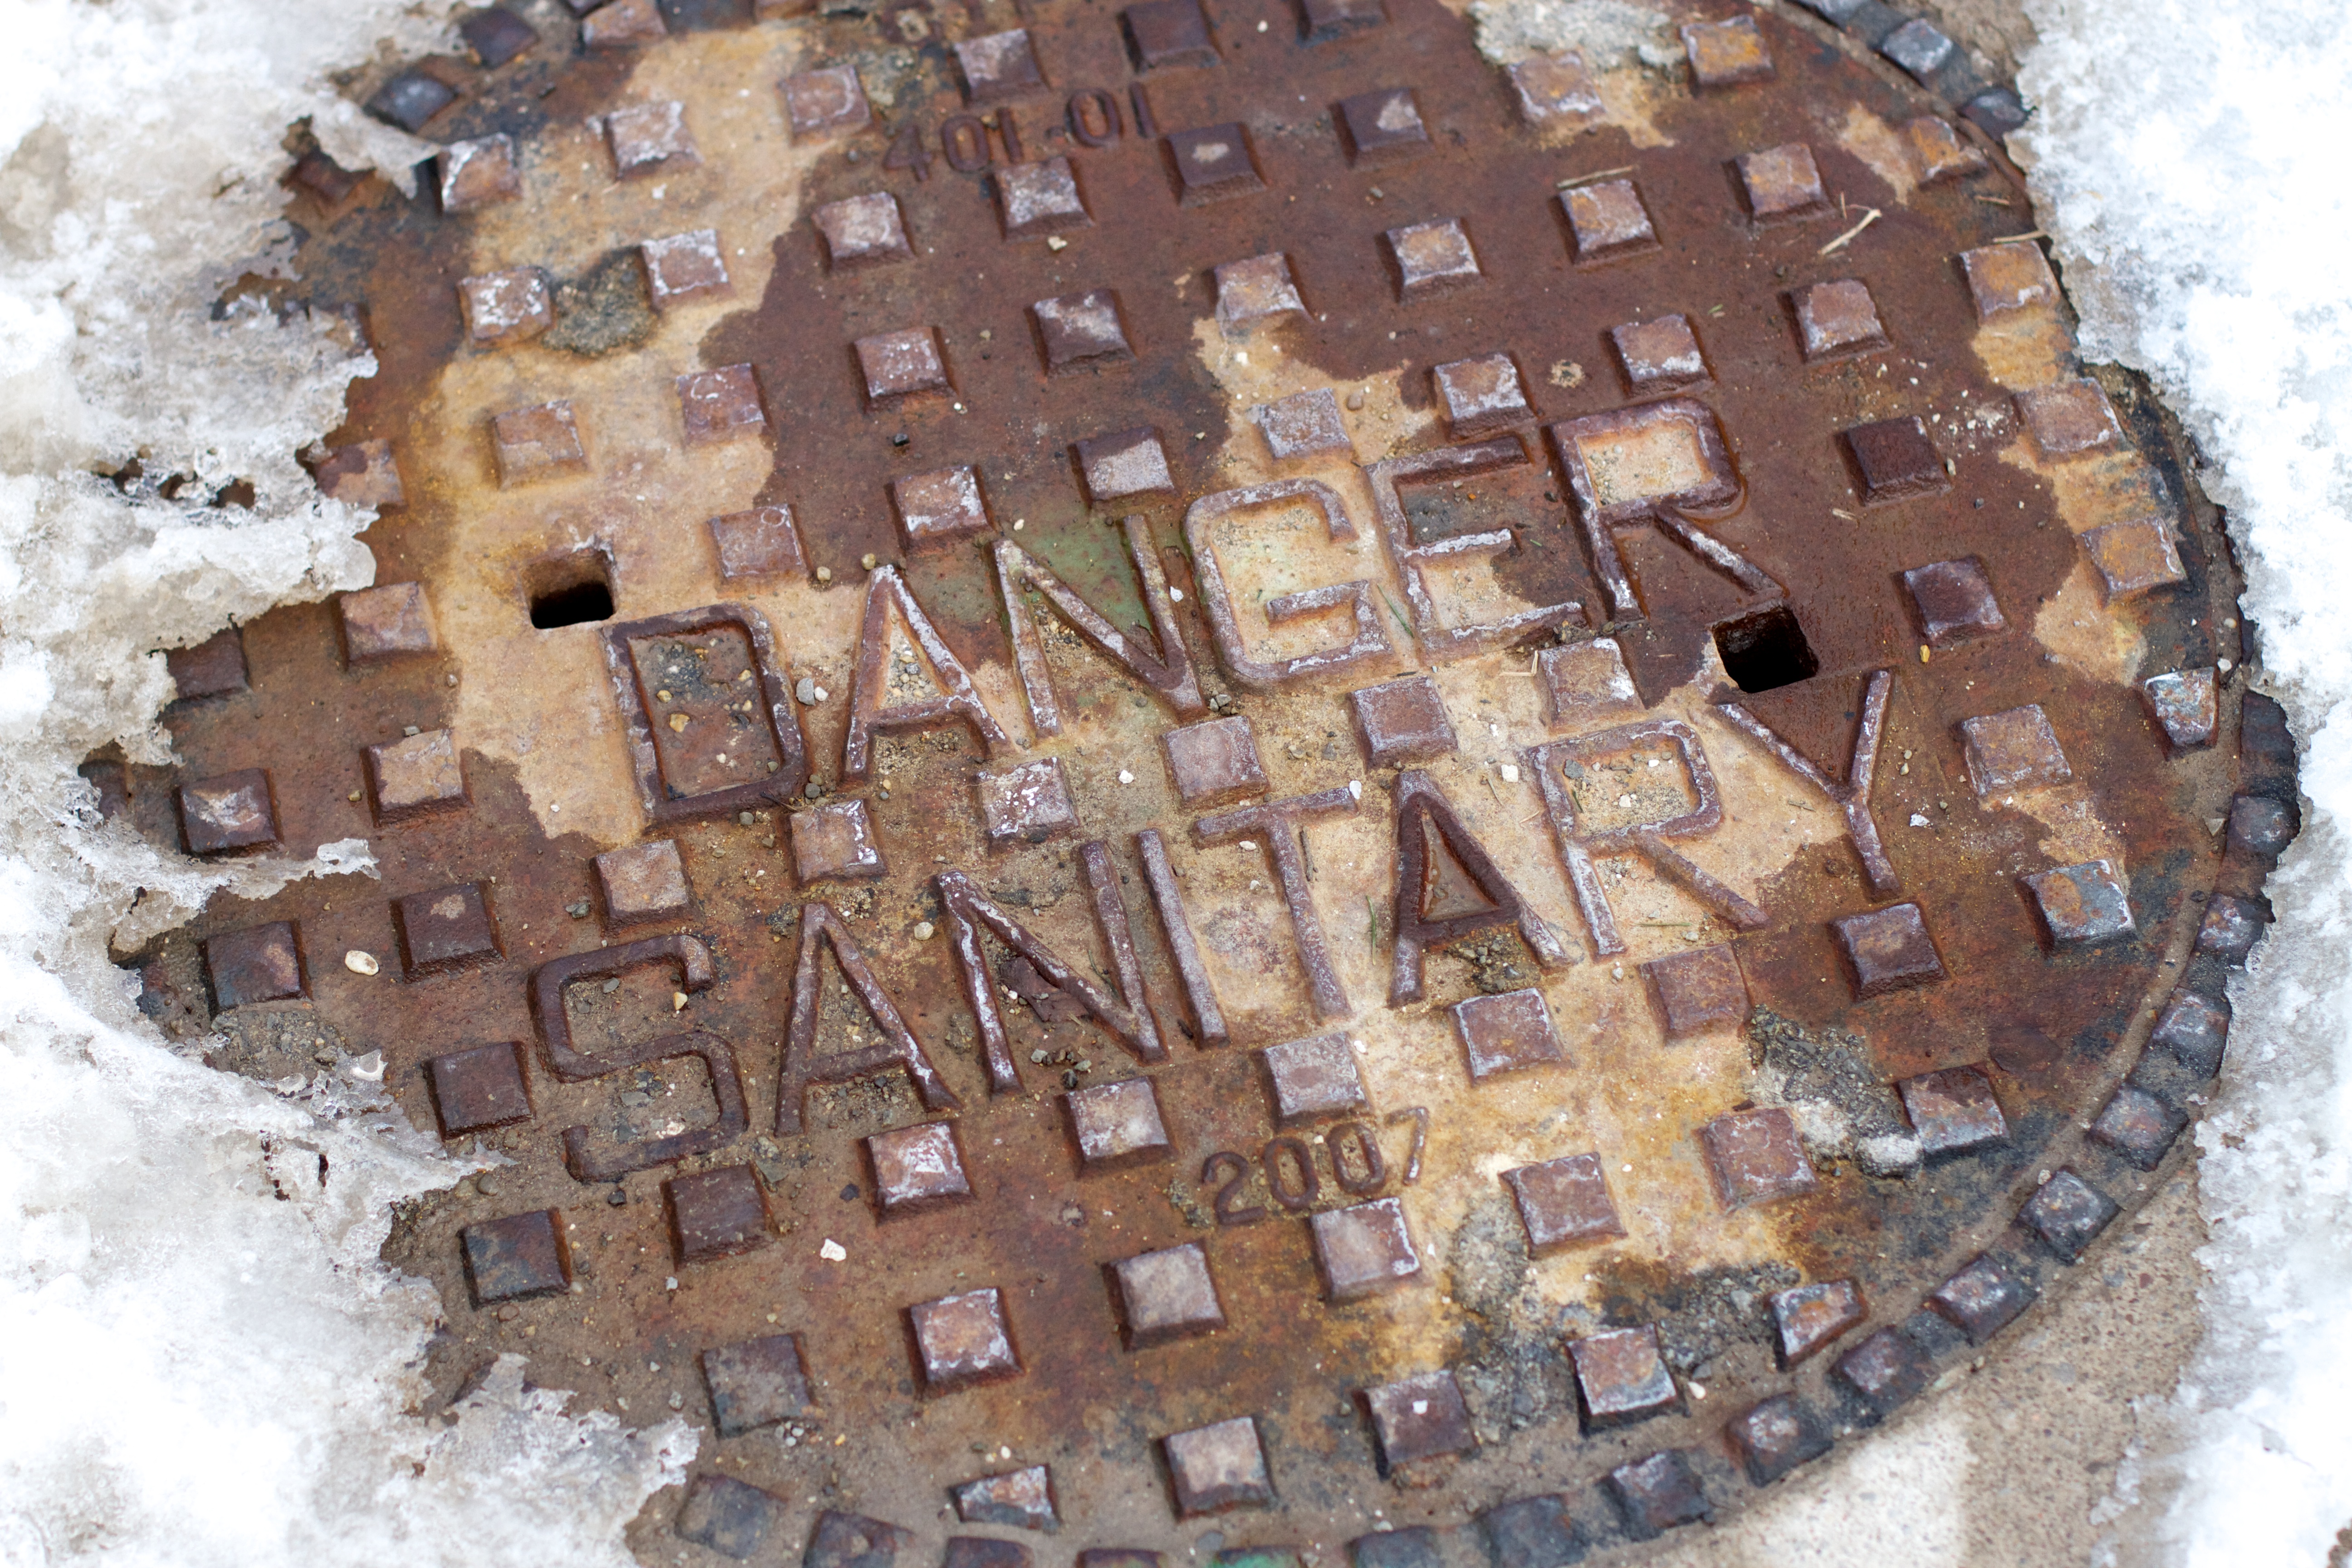
food, dessert, art, danger, torte